Red edge

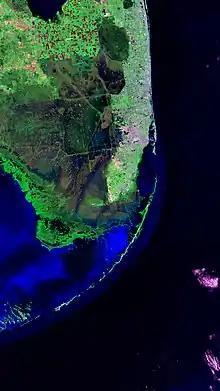
A false-color image of South Florida as generated by data from Landsat 5. Green represents the reflected near infrared light indicative of healthy vegetation.

Red edge refers to the region of rapid change in reflectance of vegetation in the near infrared range of the electromagnetic spectrum. Chlorophyll contained in vegetation absorbs most of the light in the visible part of the spectrum but becomes almost transparent at wavelengths greater than 700 nm. The cellular structure of the vegetation then causes this infrared light to be reflected because each cell acts something like an elementary corner reflector. The change can be from 5% to 50% reflectance going from 680 nm to 730 nm. This is an advantage to plants in avoiding overheating during photosynthesis. For a more detailed explanation and a graph of the photosynthetically active radiation (PAR) spectral region, see .